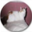
Label: cat